Tanks of the Soviet Union

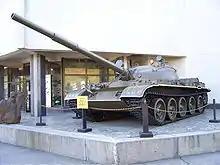
T-62 at the Museum of The History of Ukraine in World War II.

The T-34 was a medium tank produced from 1940 to 1958. Although its armour and armament were surpassed by later tanks of the era, it has been often credited as the most effective, efficient and influential design of World War II. First produced at the KhPZ factory in Kharkov (Kharkiv, Ukraine), it was the mainstay of Soviet armoured forces throughout World War II, and widely exported afterward. It was the most-produced tank of the war, and the second most-produced tank of all time, after its successor, the T-54/55 series. As of 2024, the T-34 is still in service in at least seven countries around the globe.